Answer in natural language. Considering the relative positions, is metal-framed black chair (marked B) to the left or right of metal-framed black chair? Choose between the following options: right or left
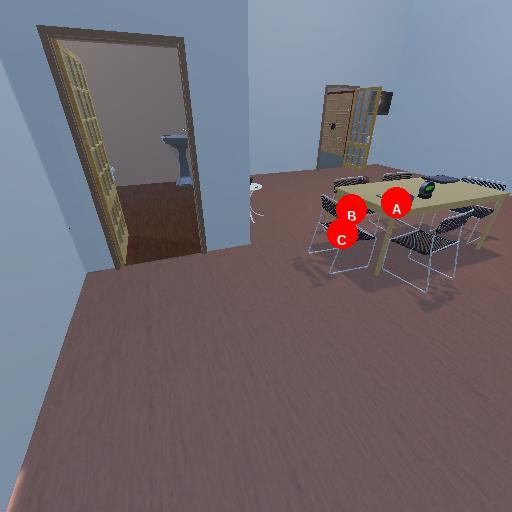
<answer>right</answer>